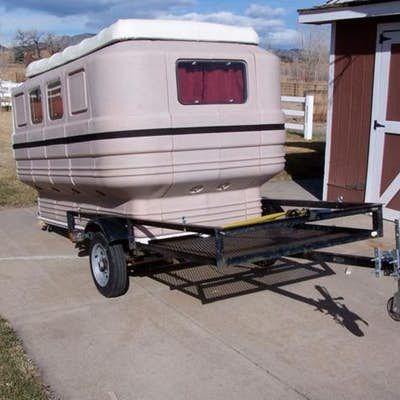
the camper can be strapped or bolted to a trailer